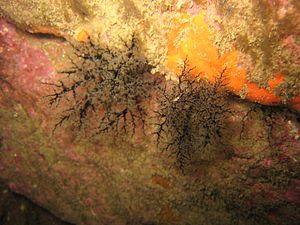
Les échinodermes forment un embranchement d'animaux marins benthiques présents à toutes les profondeurs océaniques, et dont les premières traces fossiles remontent au Cambrien.
Aslia est un genre d'holothuries de la famille des Cucumariidae. Ils sont parfois appelés « lèche-doigts ».
Les Cucumariidae sont une famille d'holothuries de l'ordre des Dendrochirotida.